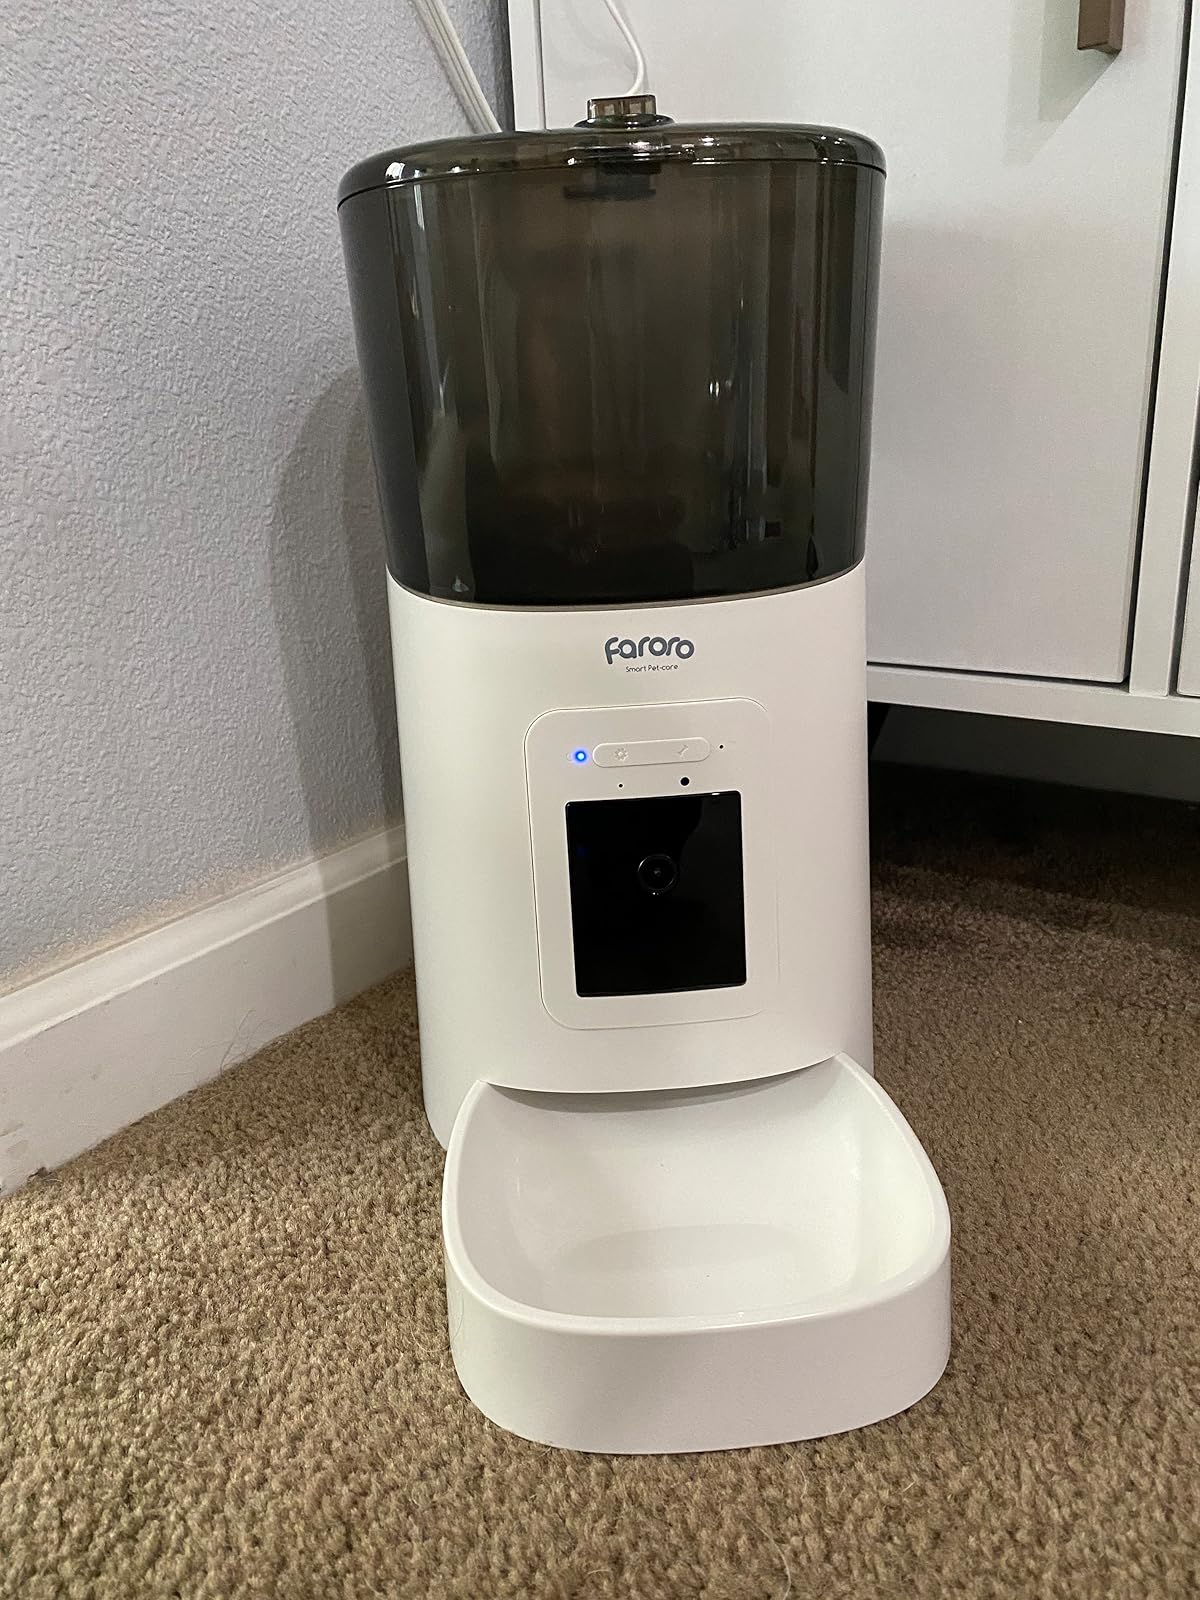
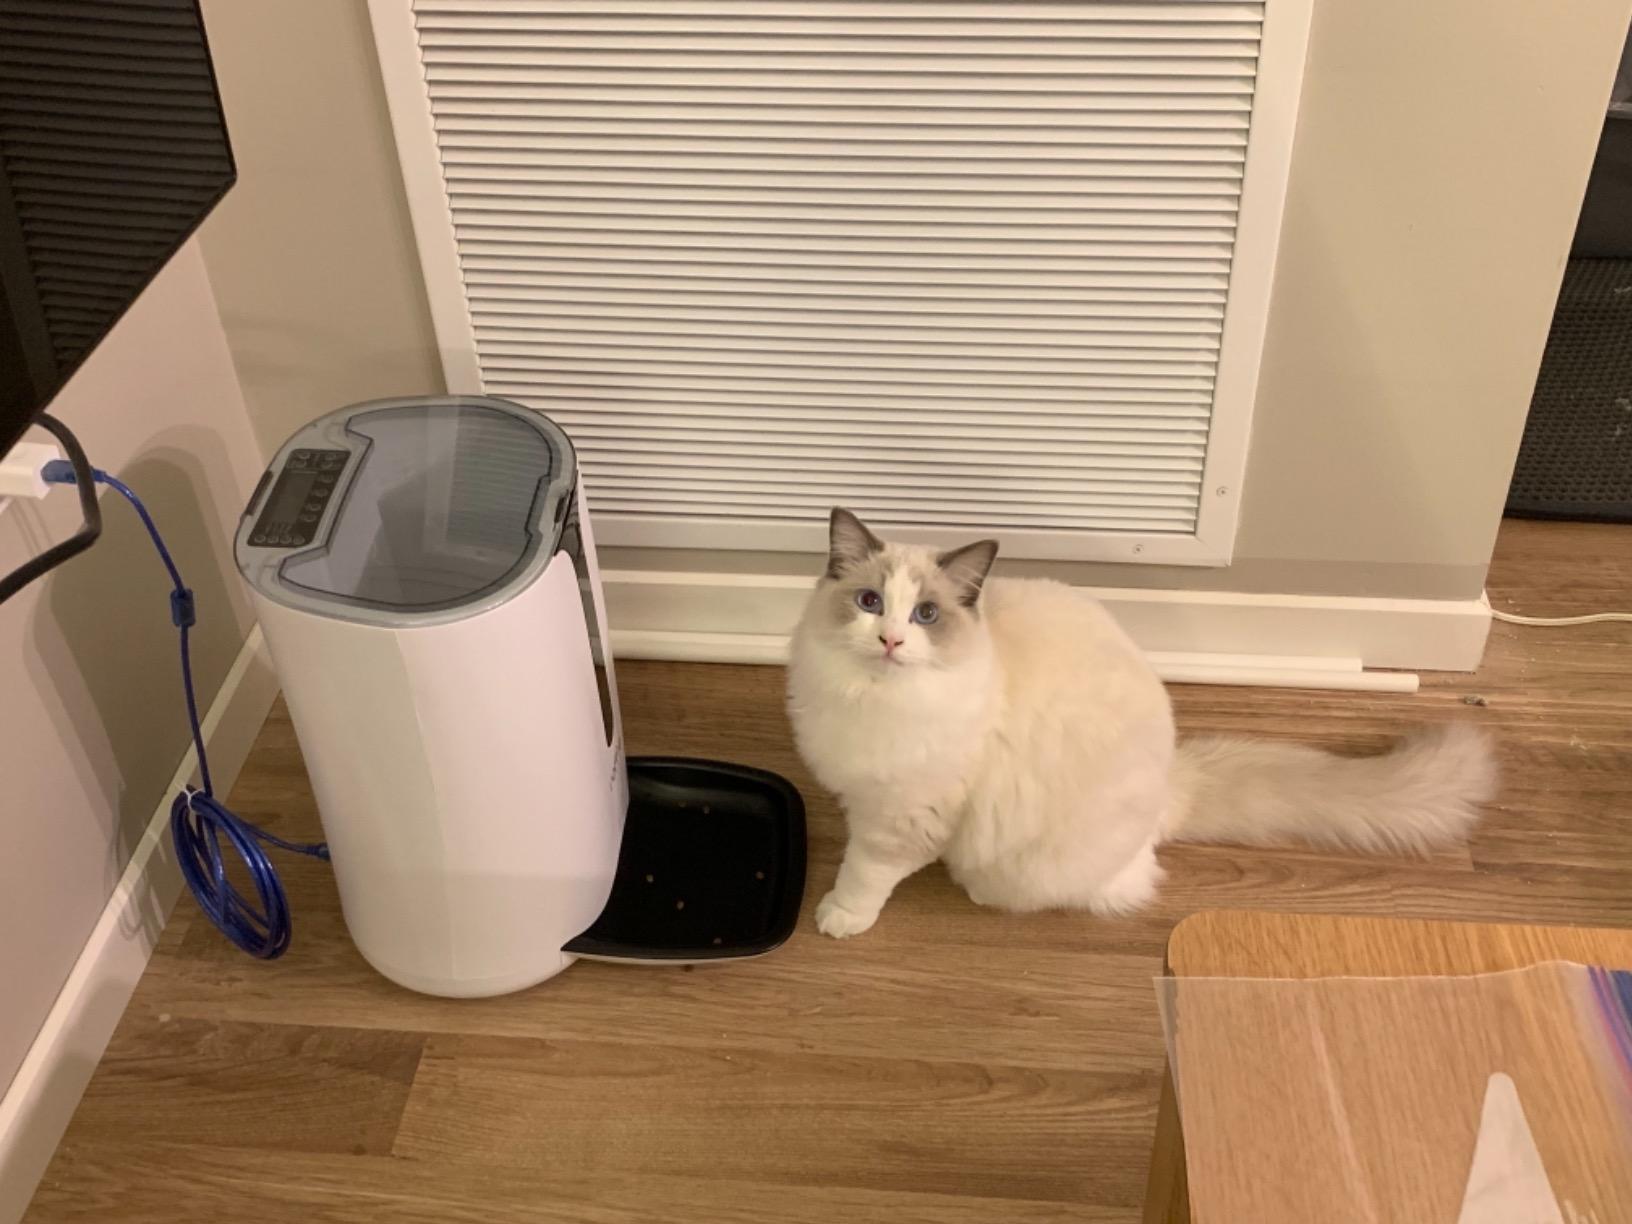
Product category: items_feeder
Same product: no